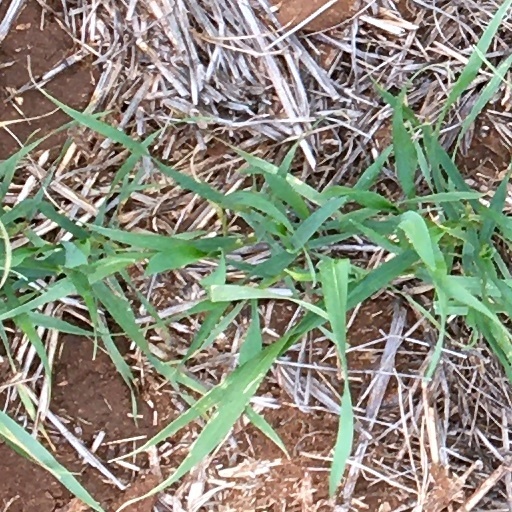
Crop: wheat